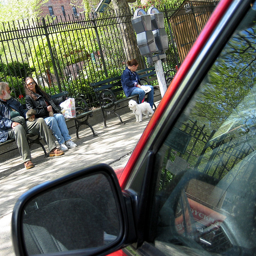
People sitting on a bench next to a park with someone's rear view mirror in the foreground.
Two park benches has an older man and women sitting and drinking a pop and the other one has a girl sitting down with her dog.
A red car parked next to a group of people sitting on benches.
Adults sitting on benches on sidewalk near parking area.
A picture of part of a red car and people sitting on a bench